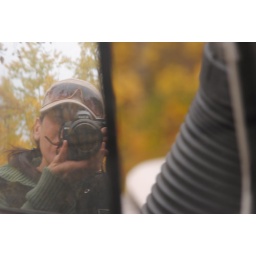
Me in truck mirror